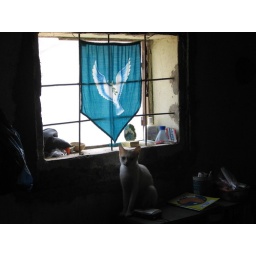
This is my baby, Zouroumba, sitting by the window in my house.